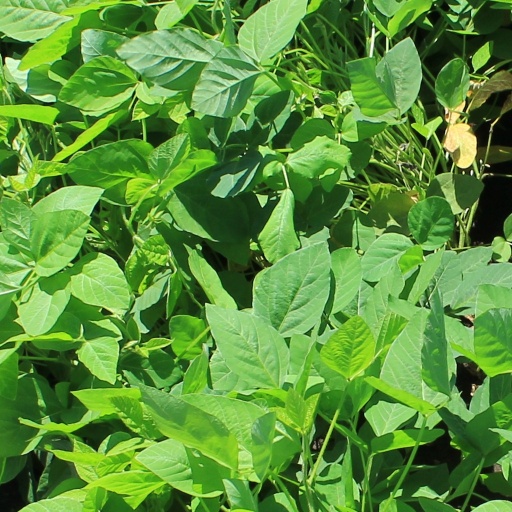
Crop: soybean